Breton Civil War, 1341–1343

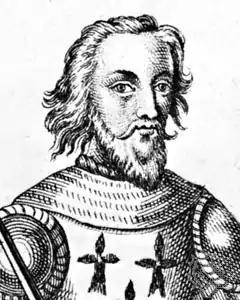
A pen and ink drawing of the head and shoulders of a bearded man in early modern style

The English marched from Brest to Morlaix, a port on the north coast of Brittany with strong fortifications and a secure harbour, and laid siege to it. Edward's contingent was still in England waiting for the ships which had transported Northampton's echelon to return. The French mistakenly believed this army would be used in north-east France, probably disembarking in Picardy. A French army was gathered to confront this imagined threat, including many men transferred from Brittany. Charles became aware his force greatly outnumbered the English, despite the detachments to Picardy, and took his army west in an attempt to relieve Morlaix.